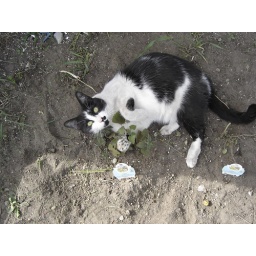
My catnip plant is now dead. The cat later did 43 laps around the house.